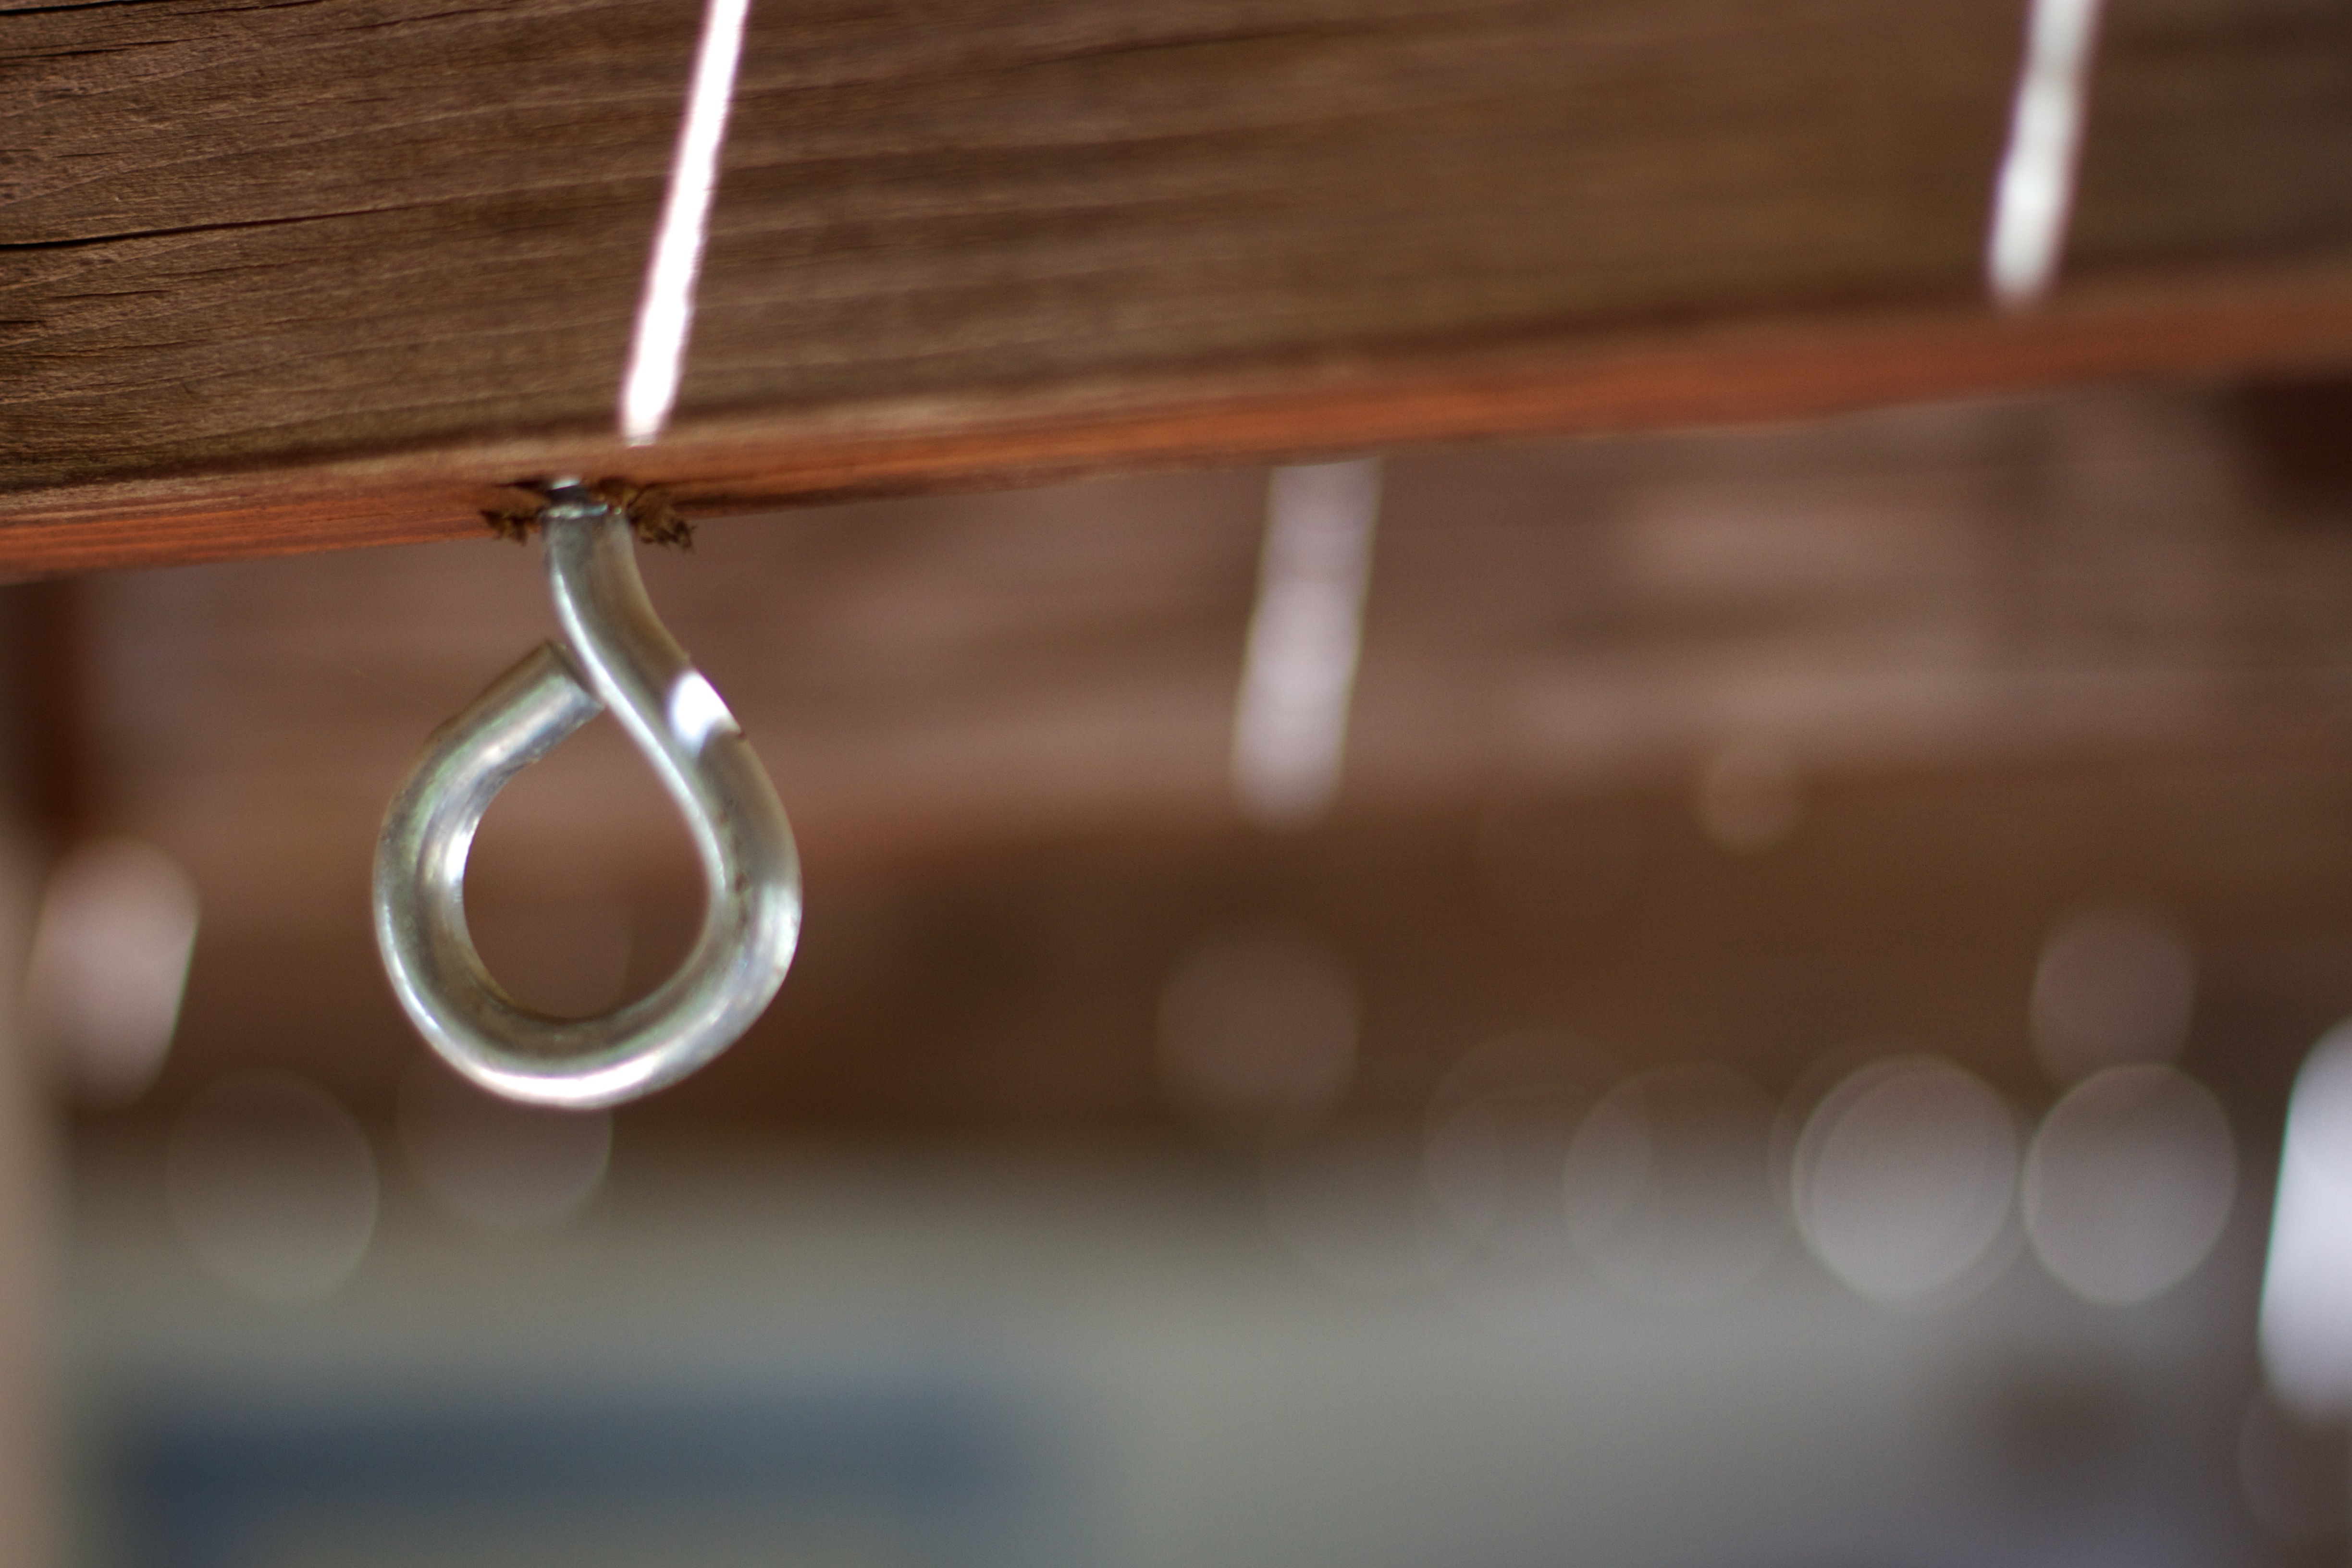
light, bokeh, wood, white, lighting, circle, close up, jewellery, shape